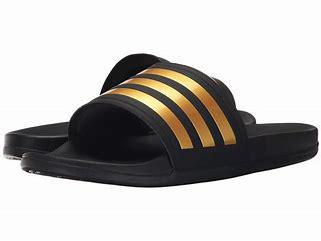
Brand: Adidas
Model: Adilette